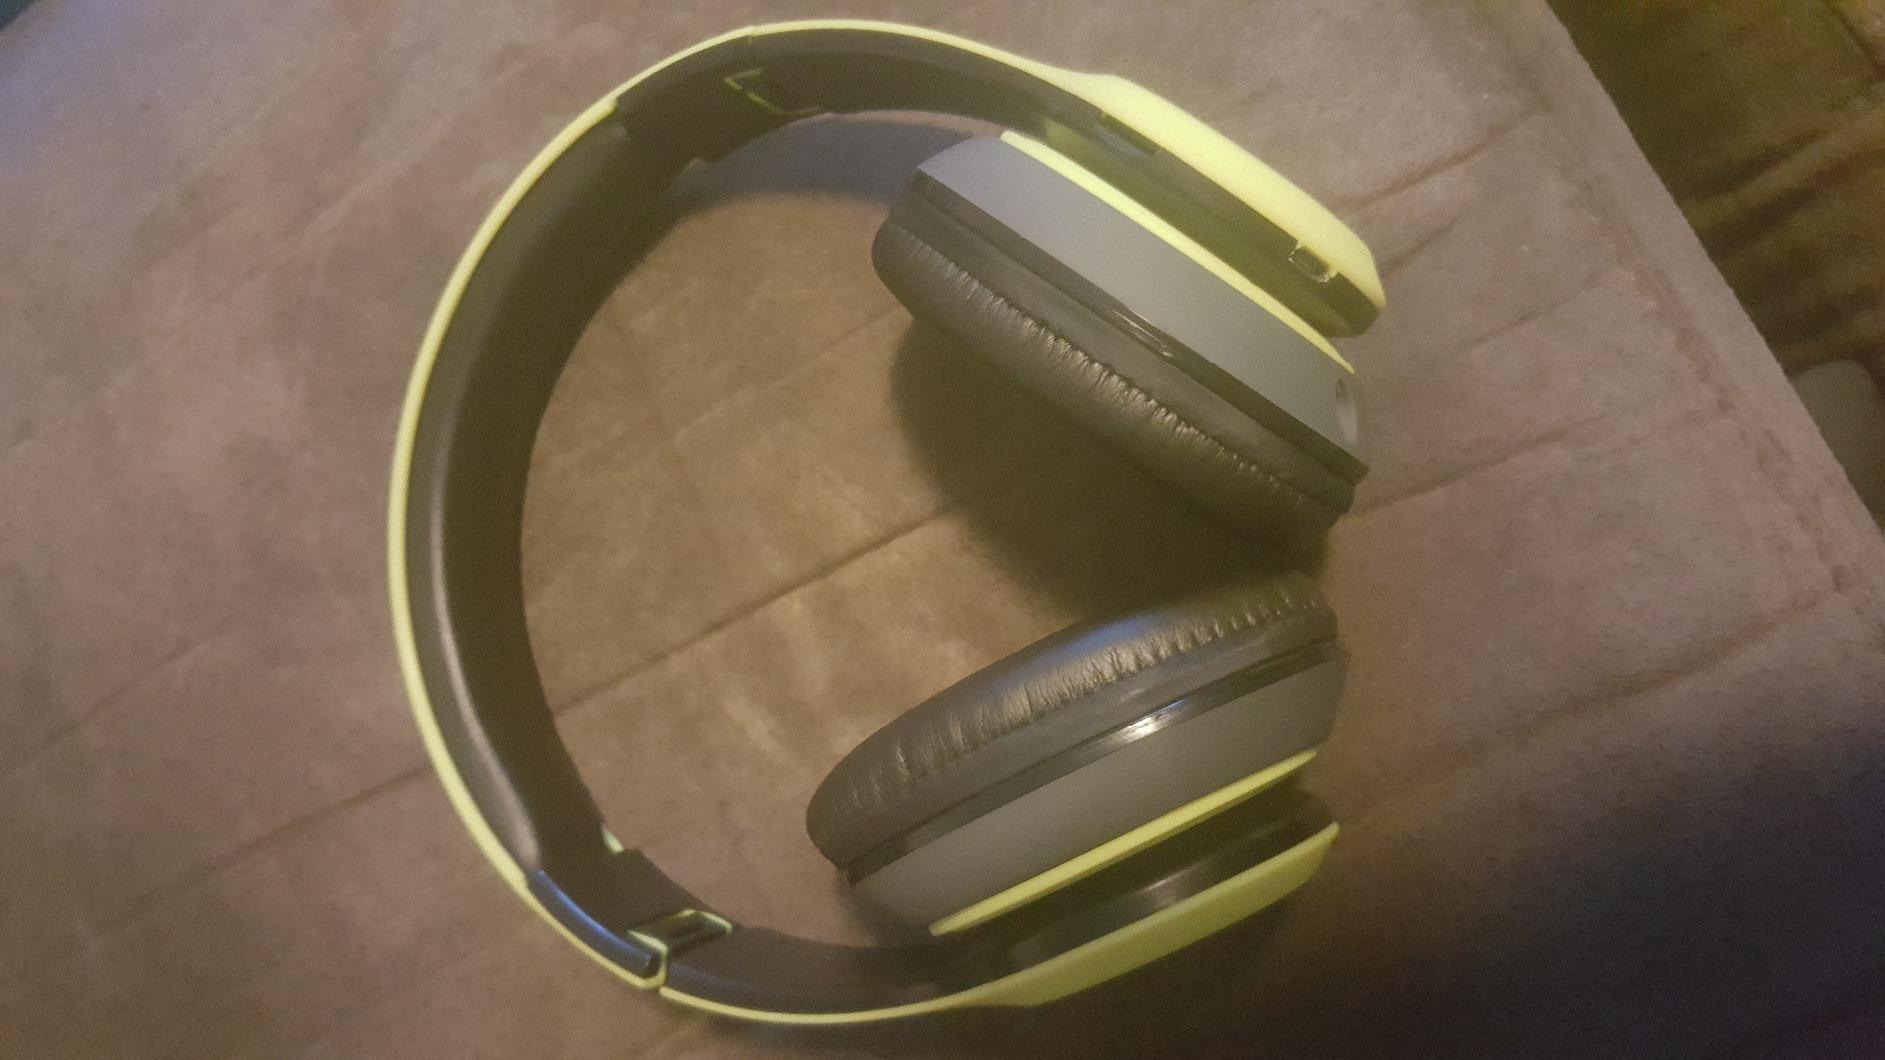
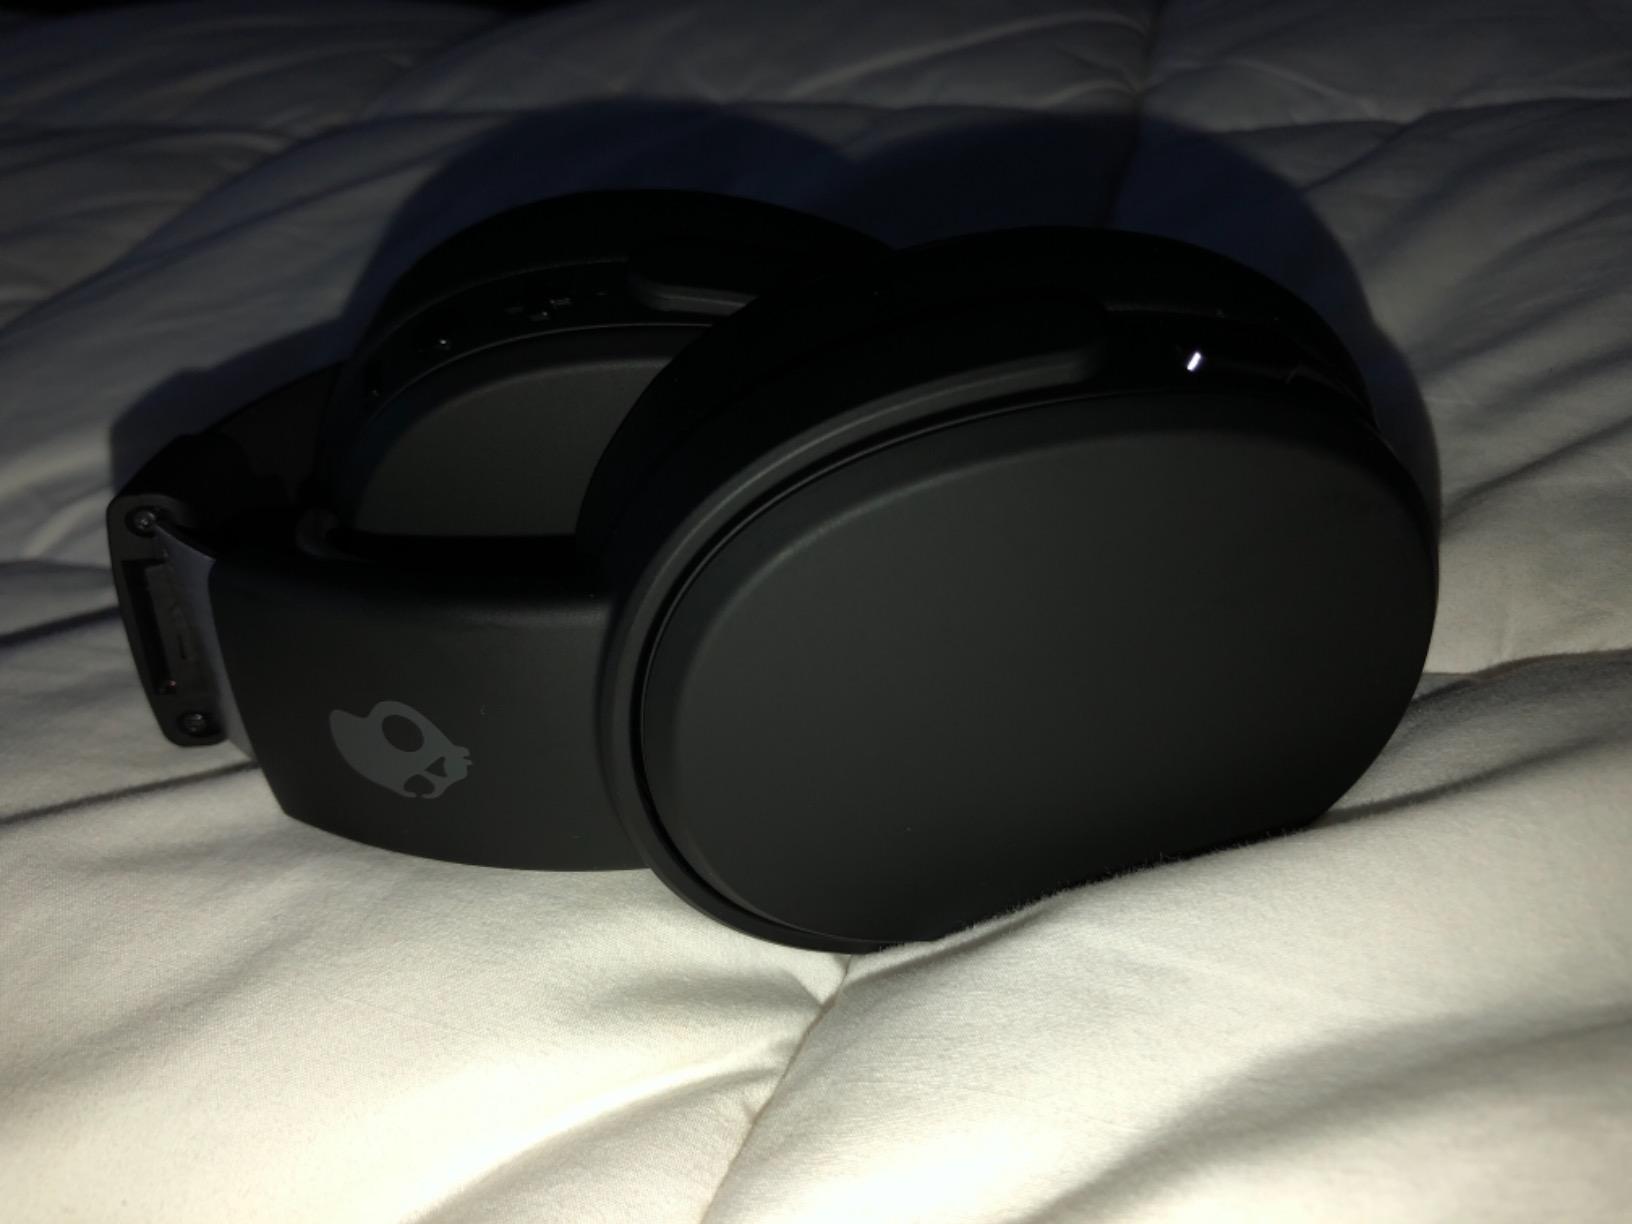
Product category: headphones
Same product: no